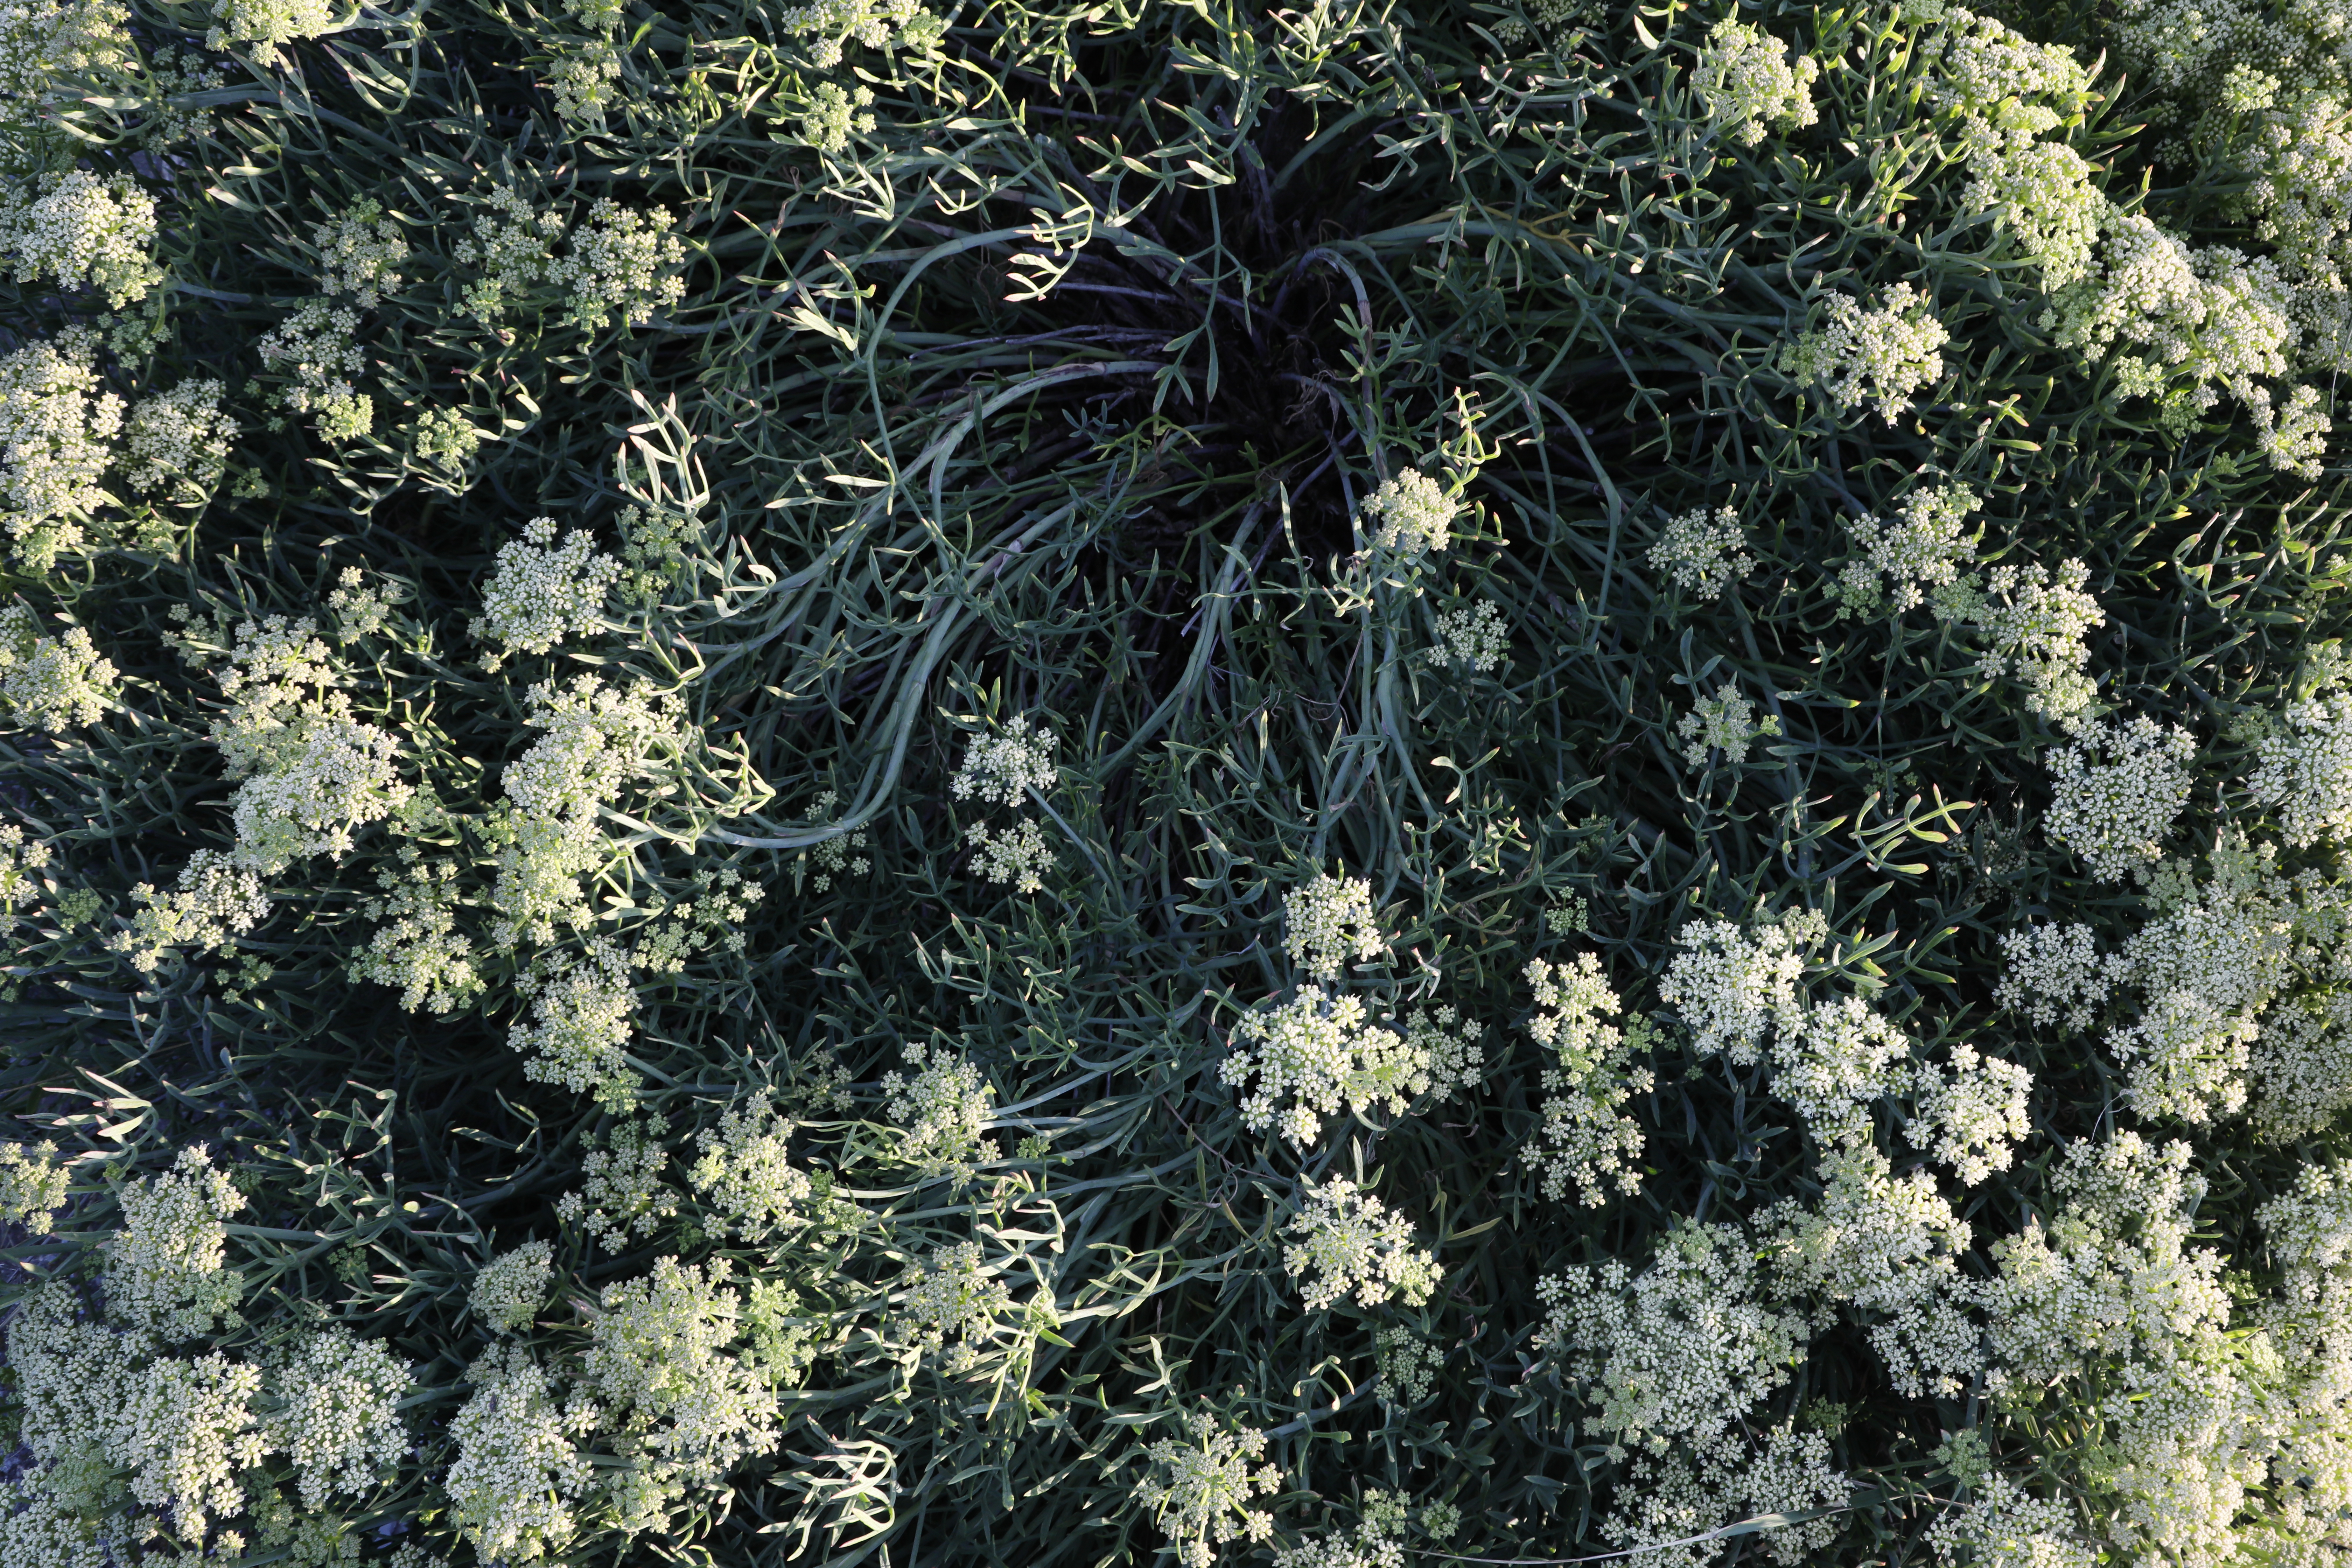
Plant species: Crithmum maritimum